Hashem Al-e-Agha

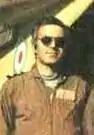

Hashem Al-e-Agha (November 18, 1945 – August 11, 1984) was an Iranian fighter pilot. Al-e-Agha is regarded as one of the most distinguished air force commanders during the Iran–Iraq War and gained a fearful reputation in Iraq as a skilled F-14 Tomcat pilot.